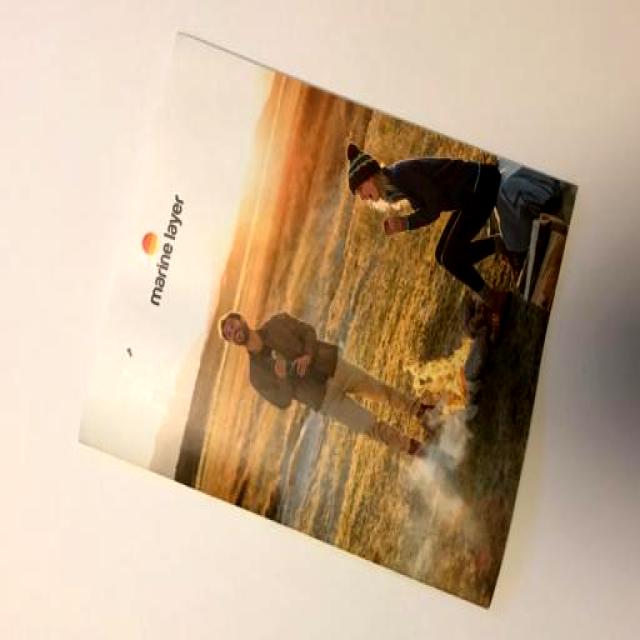
Label: Paper